Hermaphrodite

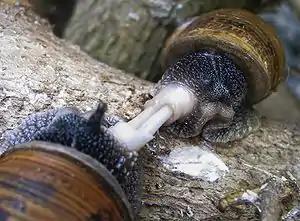
Garden snails mating

A hermaphrodite is a sexually reproducing organism that produces both male and female gametes. Animal species in which individuals are either male or female are gonochoric, which is the opposite of hermaphroditic.